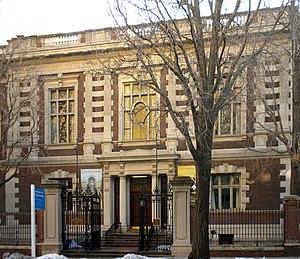
Le Mütter Museum est un musée de la médecine, situé dans le quartier de Center City à Philadelphie. Il fait partie du College of Physicians of Philadelphia. Il abrite des squelettes, des crânes, des objets médicaux et chirurgicaux. La collection fut constituée par le docteur Thomas Dent Mütter en 1858.